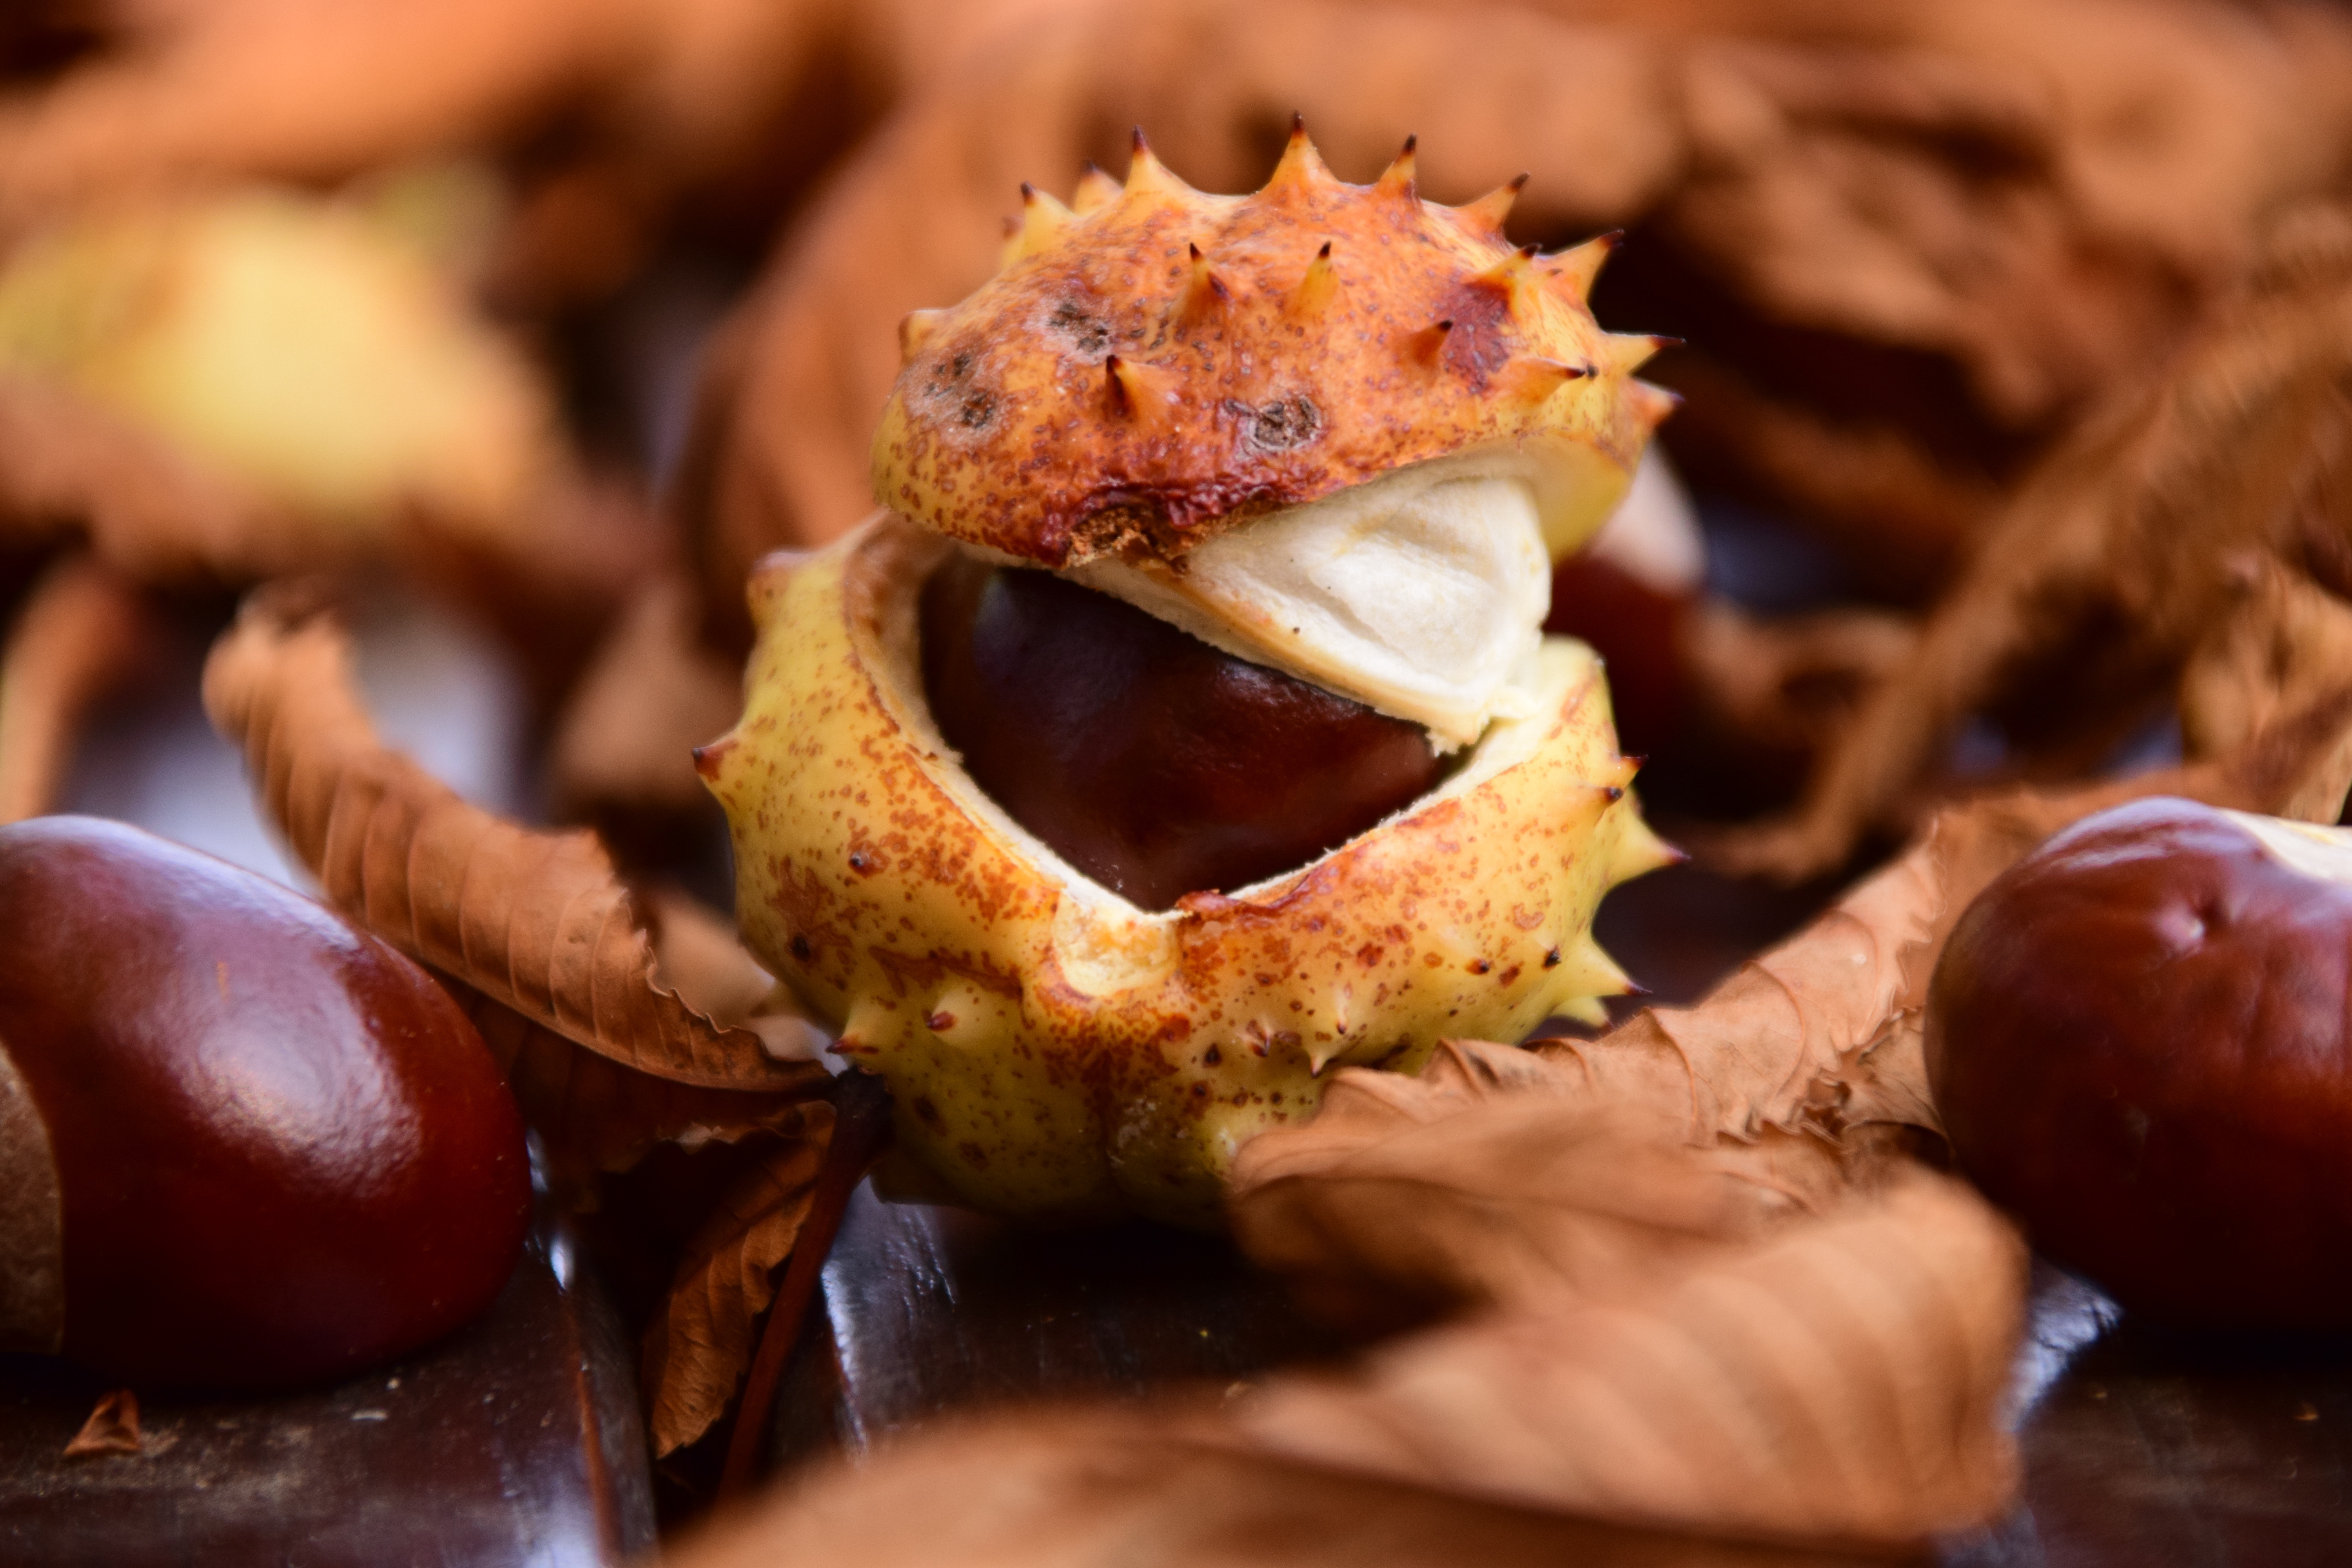
nature, dry, dish, food, produce, vegetable, macro, autumn, close, cuisine, leaves, autumn colours, chestnut, flowering plant, buckeye, ordinary rosskastanie, land plant, fried food